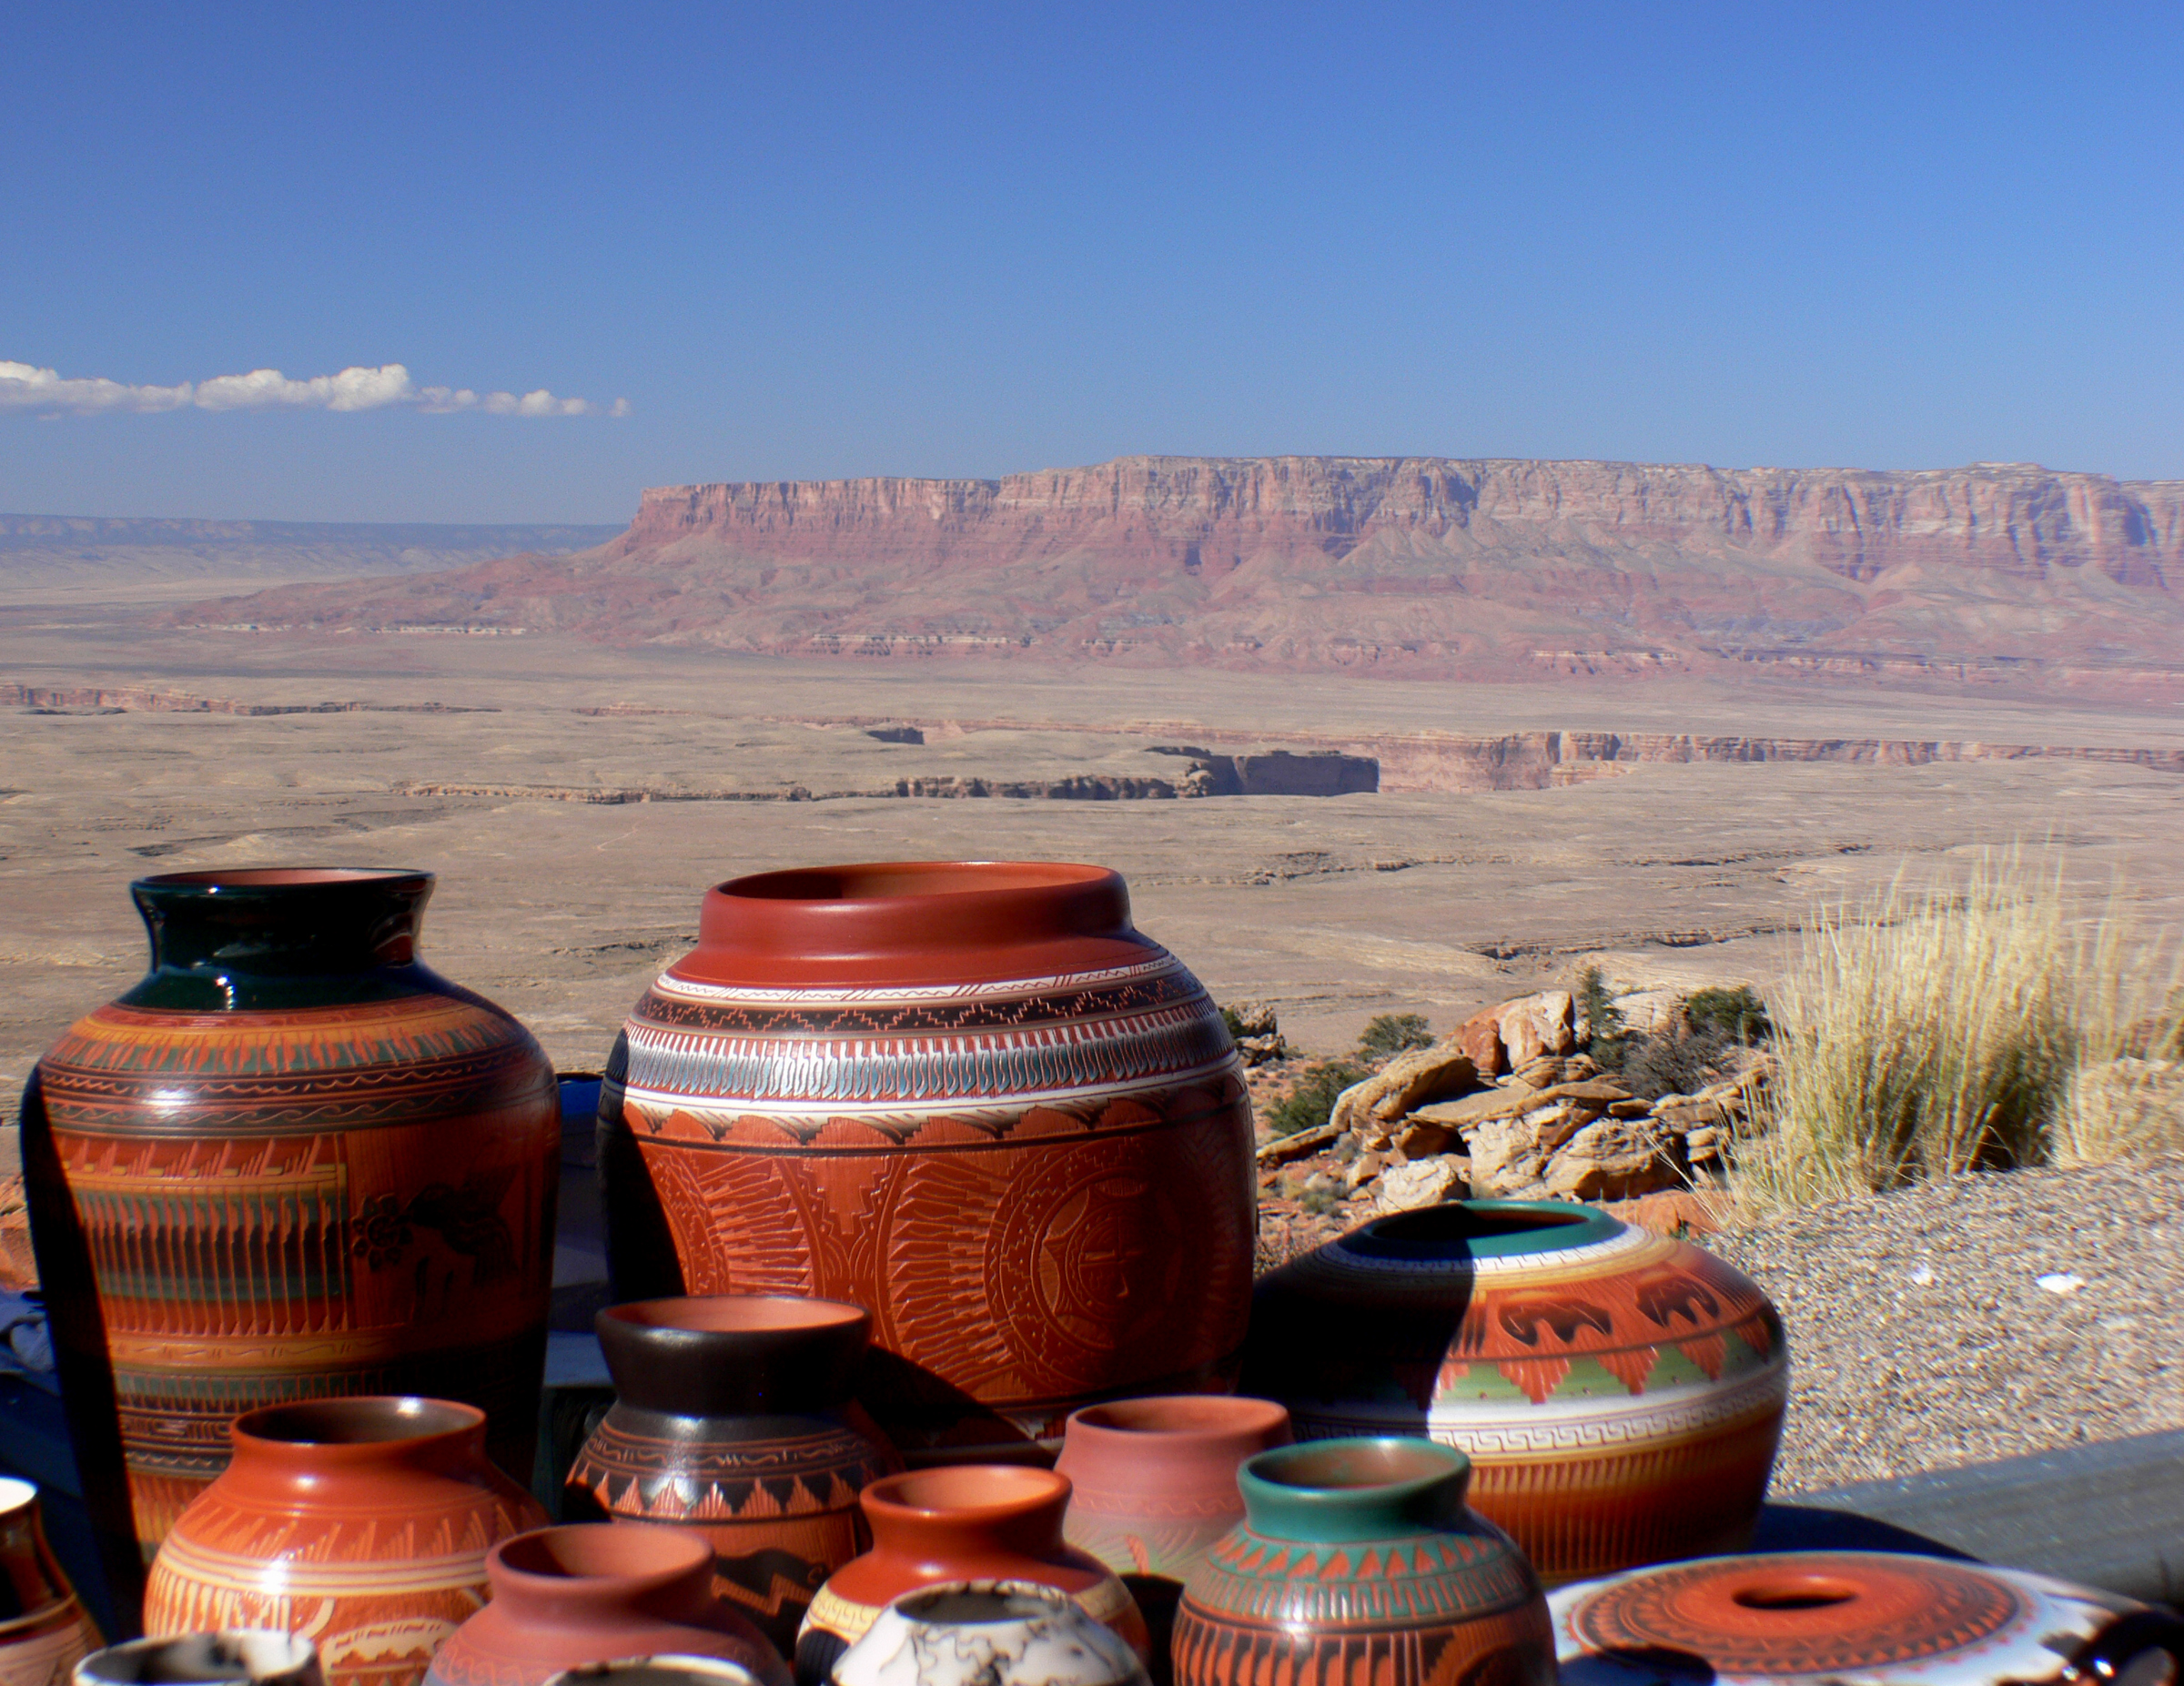
wood, travel, usa, pottery, arizona, art, clay, grandcanyon, bridgecamera, panasonicdmcfz30, usnationalparks, navajopottery, man made object